Doble Kara

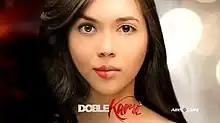
Title card

Doble Kara is a Philippine television drama series broadcast by ABS-CBN. Directed by Emmanuel Q. Palo, Jon S. Villarin, Erick C. Salud, Trina N. Dayrit and Jojo A. Saguin, it stars Julia Montes, Carmina Villarroel, Mylene Dizon, Ariel Rivera, Sam Milby, John Lapus, Edgar Allan Guzman, Maxene Magalona and Rayver Cruz. It aired on the network's Kapamilya Gold line up and worldwide on TFC from August 24, 2015, to February 10, 2017, replacing "" and was replaced by "The Better Half".